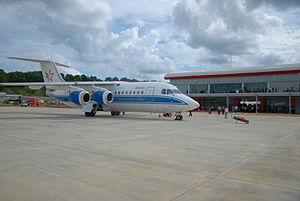
PT Aviastar Mandiri, opérant sous le nom Aviastar est une compagnie aérienne Indonésienne basée à Jakarta Est, Jakarta, en Indonésie.